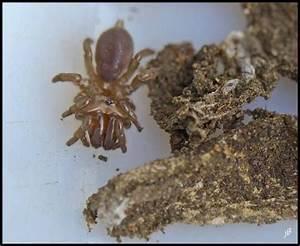
spider